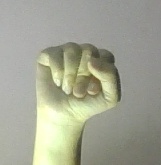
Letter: saad